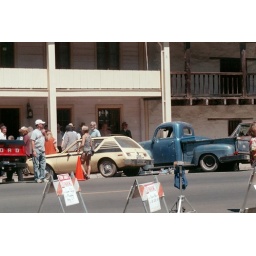
Alan leaning against the wall to the right of the yellow Gremlin, waiting for the next take to begin.